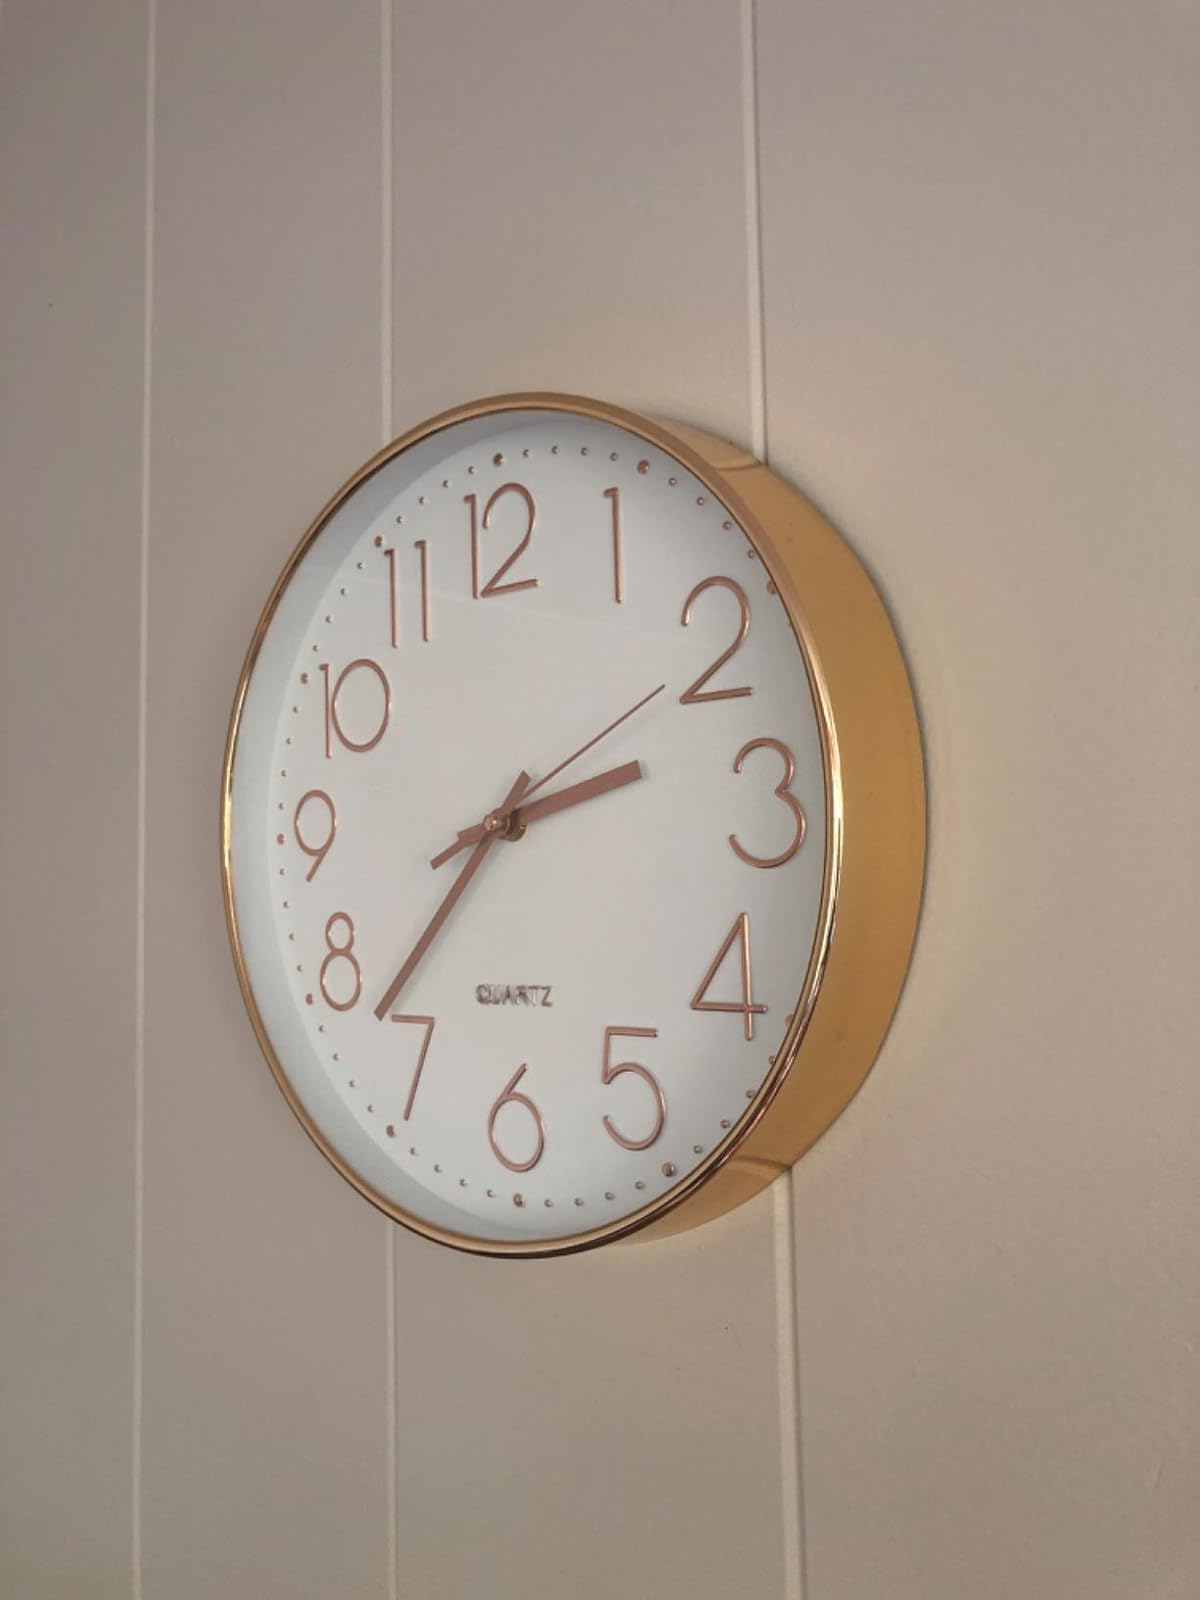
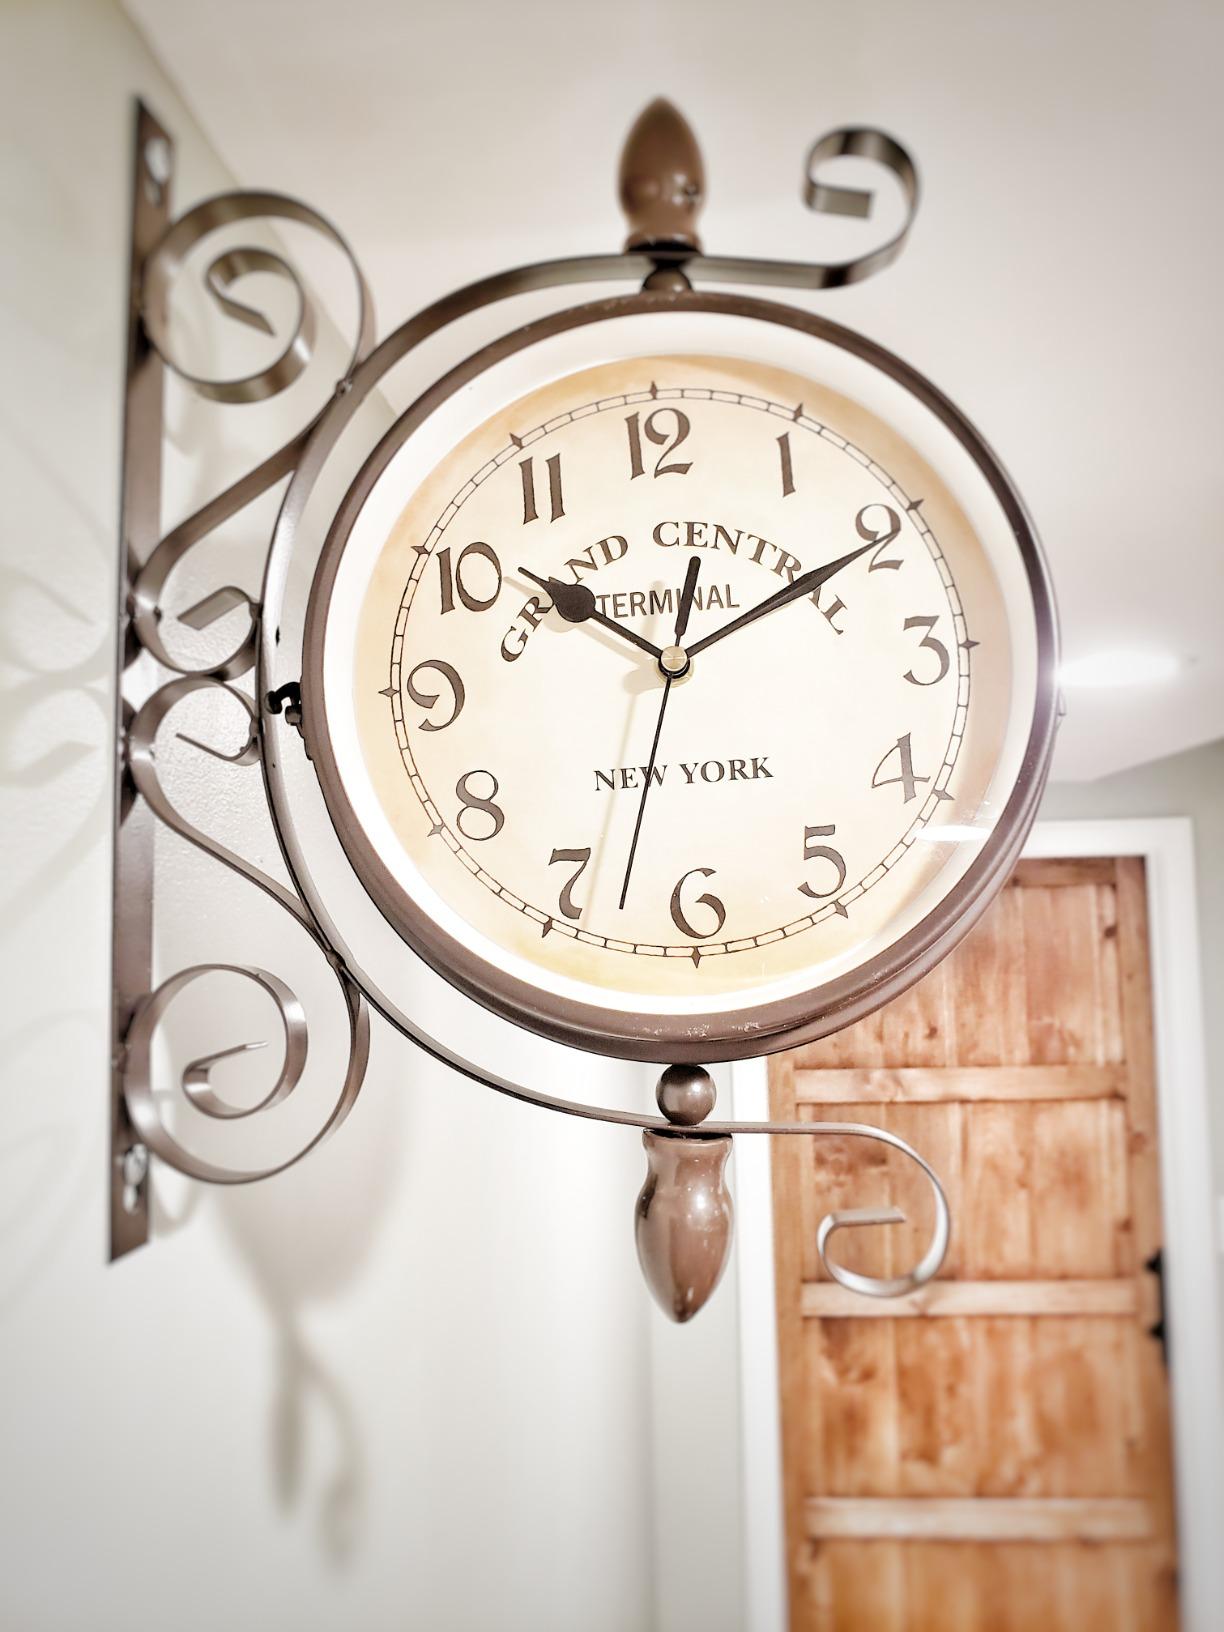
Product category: clock
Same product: no